Mary Caroline Hughes

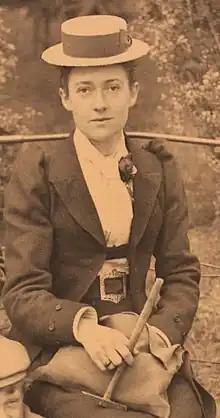
Mary Caroline Hughes, Malverns 1892

Mary Caroline Hughes (née Weston; 4 July 1862 9 July 1916) was an English geologist, artist and photographer. She acted as a chaperone to Cambridge University undergraduate female students enabling them to go on geology field trips for the first time. She also accompanied her husband Thomas McKenny Hughes to several International Geological Congress meetings.